Simchat Torah

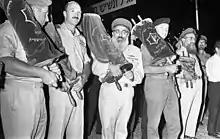
Simchat Torah celebrated in the Israeli army with Shlomo Goren, 1969

The name "Simhat Torah" was not used until relatively recently. In the Talmud (Meg. 31b), it is called Shemini Atzeret.